Cabernet Sauvignon

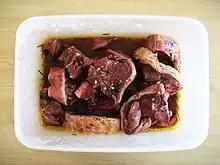
Fatty red meats, such as lamb, pair well with Cabernet Sauvignon due to the ability of proteins and fats to negate some of the tannic qualities of the wine.

Cabernet Sauvignon is a very bold and assertive wine that has the potential to overwhelm light and delicate dishes. The wine's high tannin content, oak influences, and high alcohol levels associated with many regional styles play important roles in influencing how well the wine matches different foods. When Cabernet Sauvignon is young, all those elements are at their peak, but as the wine ages, it mellows; possibilities for different food pairings open up. In most circumstances, matching the weight (alcohol level and body) of the wine to the heaviness of the food is an important consideration. Cabernet Sauvignons with high alcohol levels do not pair well with spicy foods due to hotness levels of the capsaicins present in spices like chili peppers being enhanced by the alcohol with the heat accentuating the bitterness of the tannins. Milder spices, such as black pepper, pair better due to their ability to minimize the perception of tannins—such as in the classic pairings of Cabernet Sauvignon with "steak au poivre" and pepper-crusted ahi tuna.